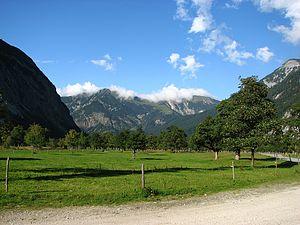
Les Große Ahornboden et Kleine Ahornboden sont deux alpages dans le massif des Karwendel. Ils sont une aire protégée en Autriche.